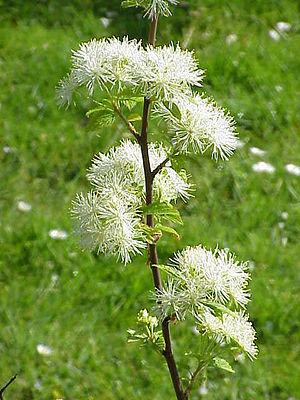
Neviusia alabamensis est une espèce de Neviusia de la famille des Rosaceae.